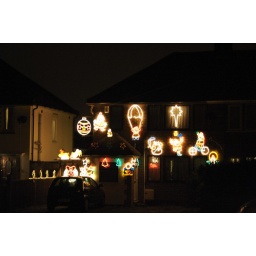
They had a sign over the door with it on and everything.